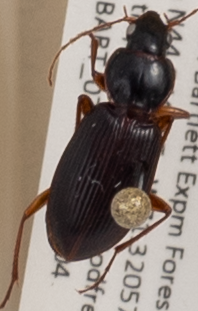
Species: Synuchus impunctatus
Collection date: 2019-09-04
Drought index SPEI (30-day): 0.27
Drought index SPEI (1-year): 0.966
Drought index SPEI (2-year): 0.732